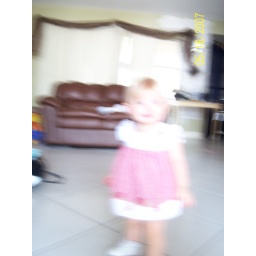
Priscylla standing by the door way of bright light